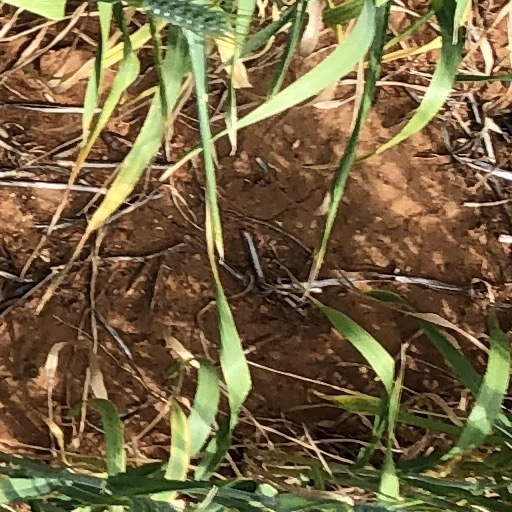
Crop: wheat